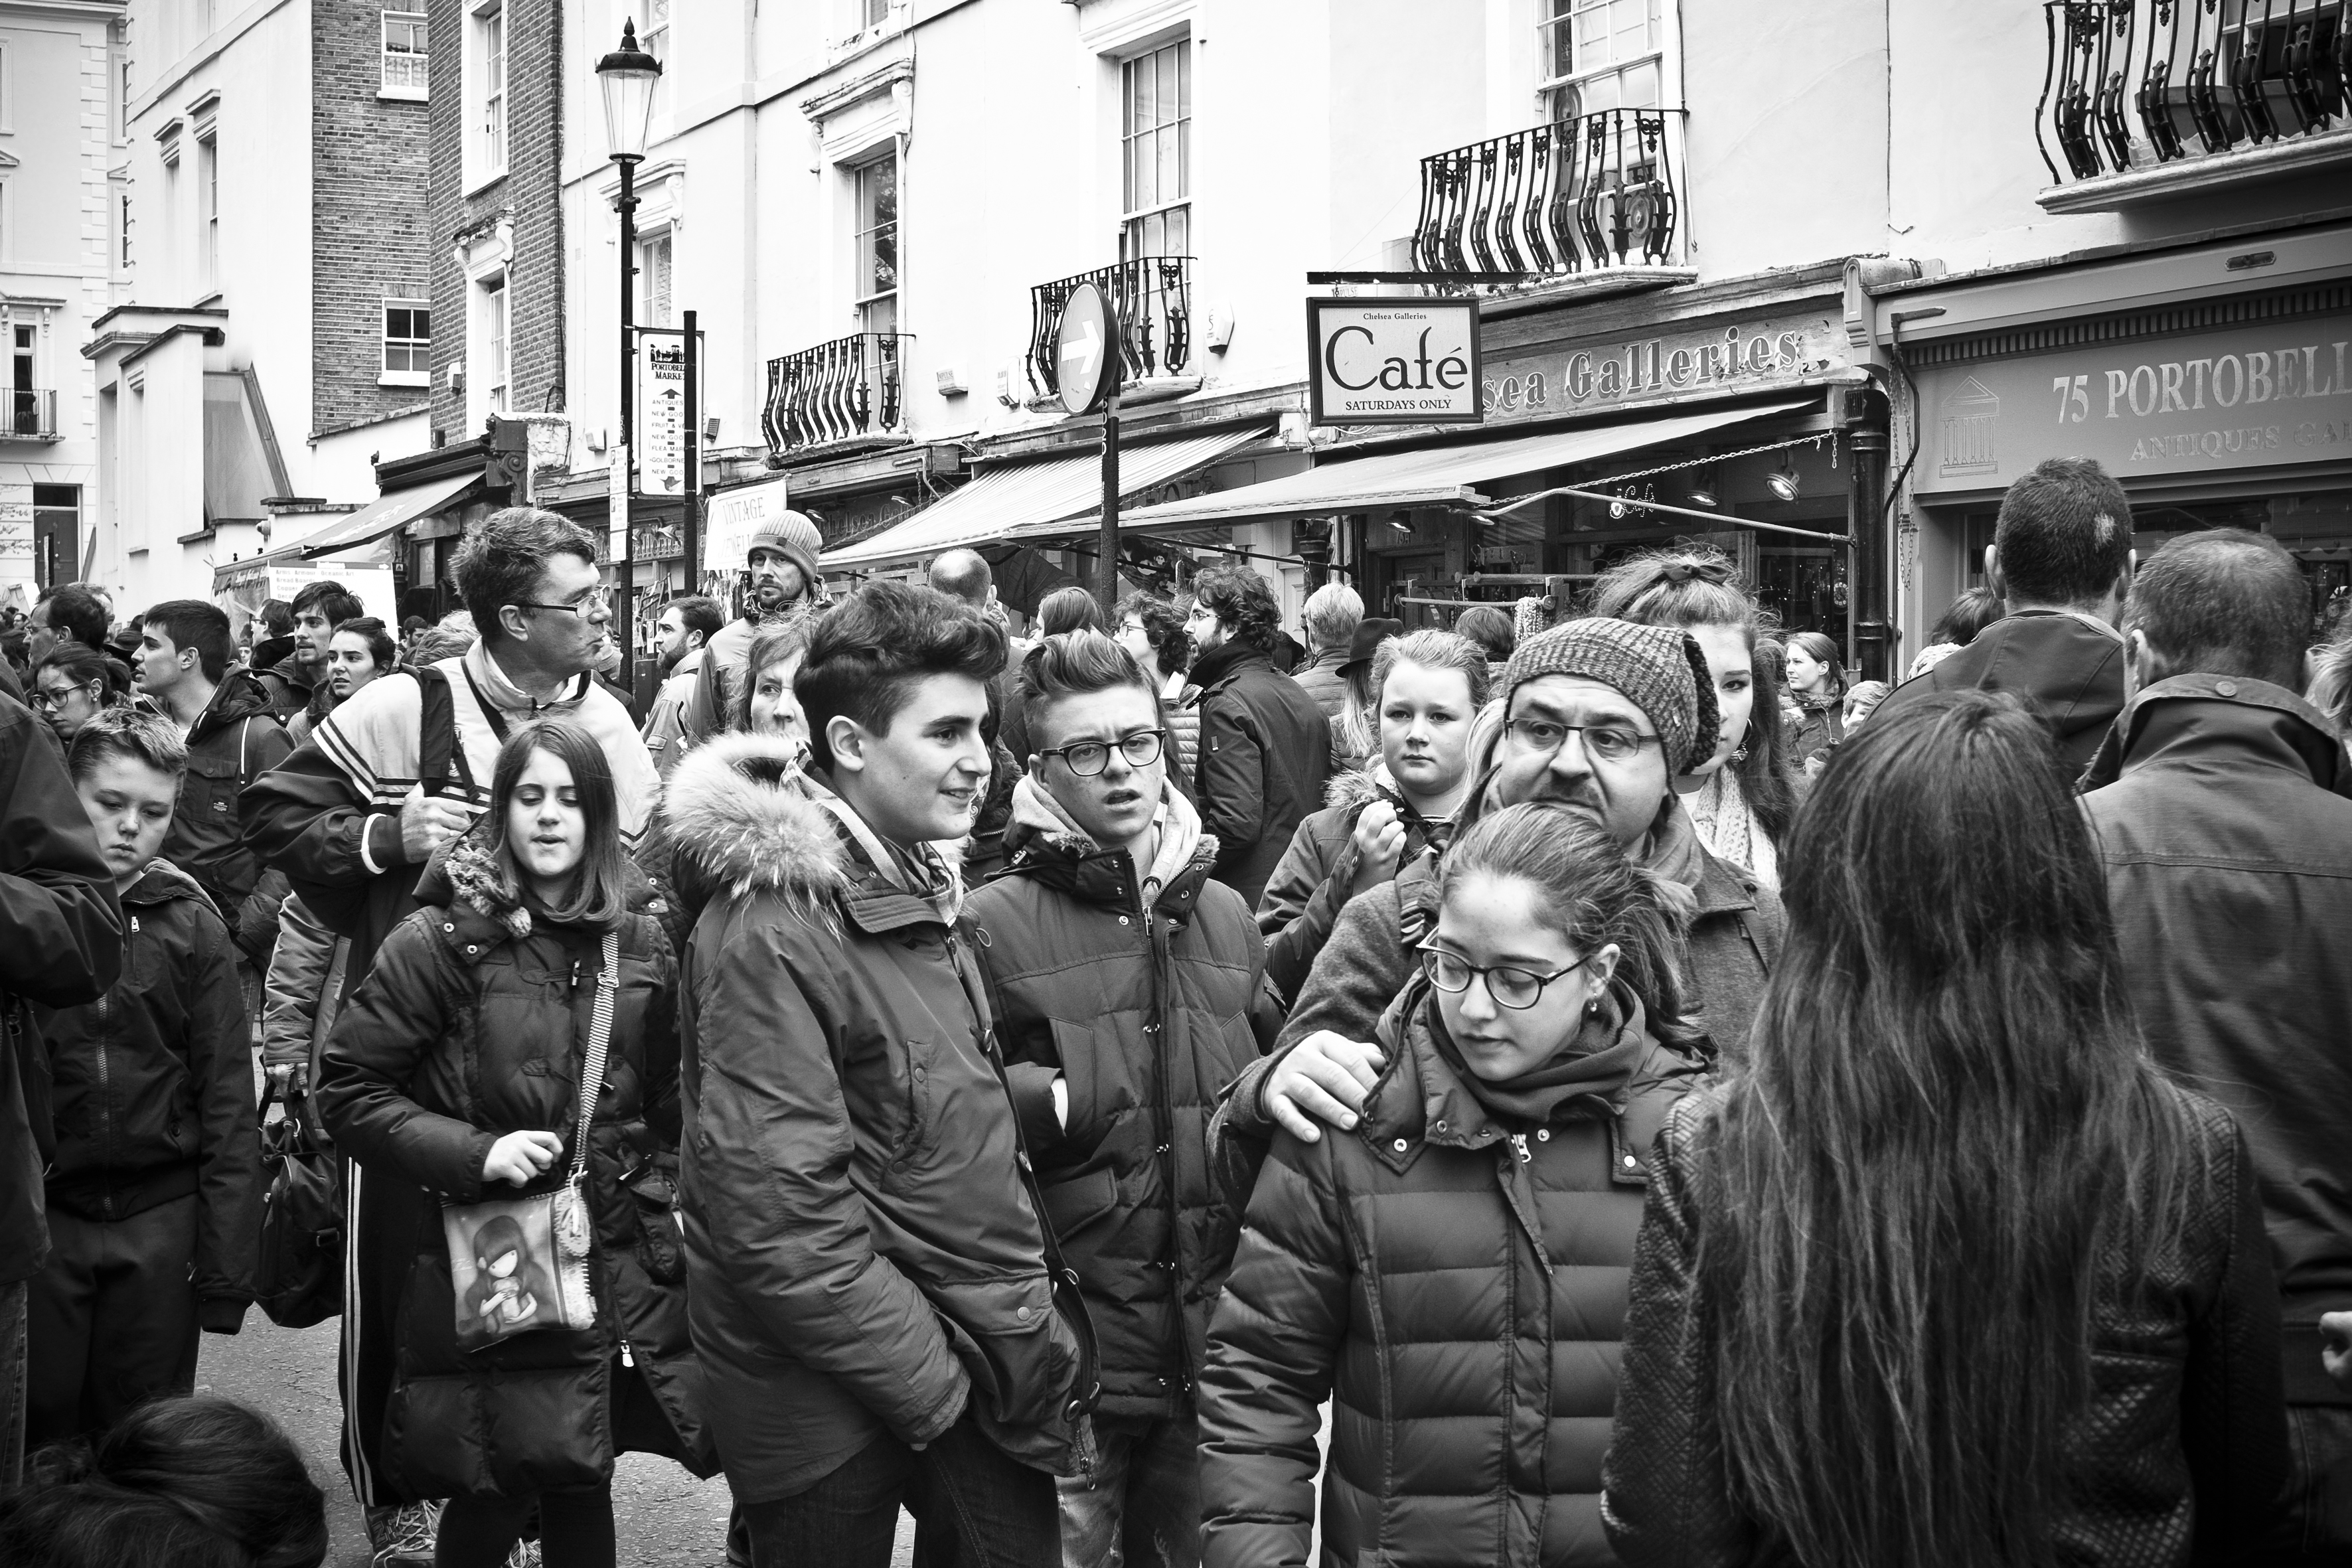
black and white, people, road, street, urban, crowd, travel, fujifilm, market, monochrome, uk, england, bw, blackandwhite, blackwhite, london, ngc, photograph, noiretblanc, fuji, demonstration, fujixt1, fujix, nottinghill, monochrome photography